List of Italian artworks in the National Museum of Serbia

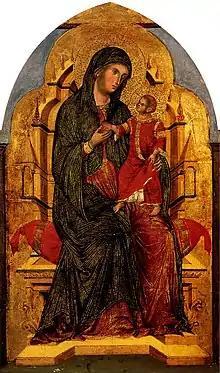
"Madonna and Child", by Paolo Veneziano

The Italian Art Collection in National Museum of Serbia consisting of more than 230 works of art, is famous for containing creative works from individual masters and artistic workshops from the 14th to the 20th centuries. They include works by Domenico Veneziano, Giovanni di Paolo, Titian, Tintoretto, Vittore Carpaccio, Lorenzo di Credi, Guido Reni, Spinello Aretino, Francesco Bassano the Younger, Leandro Bassano, Giovanni Battista Tiepolo, Canaletto, Francesco Guardi, Giulio Carpioni, Andrea Celesti, Girolamo Muziano, Luigi Ontani, Guglielmo Achille Cavellini and Giuseppe Pinot-Gallizio. The graphic and etching collection includes work by Botticelli, Annibale Carracci, Giovanni Battista Piranesi, Paolo Veronese, Amedeo Modigliani, and others.